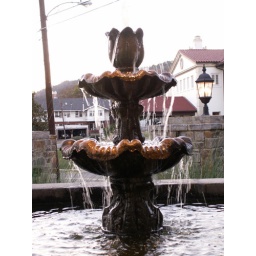
We spent a lot of time sitting at the table by the fountain.